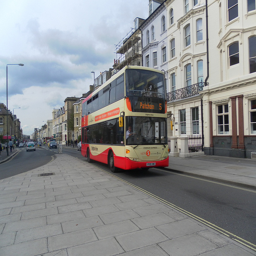
A double decker bus driving past a bunch of tall buildings.
A large long bus on a city street.
A double decker bus drives down the city street.
A double decker bus is going through an old neighborhood.
A orange and cream colored double layered bus is on a lane near white buildings.